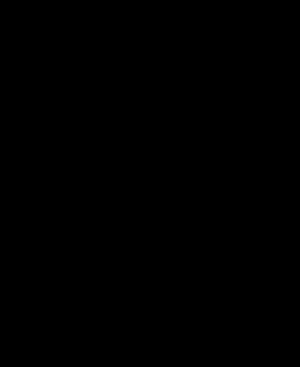
Acetoneperoxid
Acetoneperoxid
Acetoneperoxid er et kemikalie, der kan bruges som et potent sprængstof. Det er nemt at syntetisere ud fra alment tilgængelige råvarer. Acetoneperoxid dannes som en blanding af mono-, di- og triacetoneperoxid ved en syrekatalyseret reaktion mellem acetone, (CH₃)₂CO og hydrogenperoxid, H₂O₂. Specielt mono- og diacetoneperoxid er meget ustabile, og det er forbundet med stor fare at håndtere stofferne. Acetoneperoxid kan detonere ved antændelse eller ved stød.